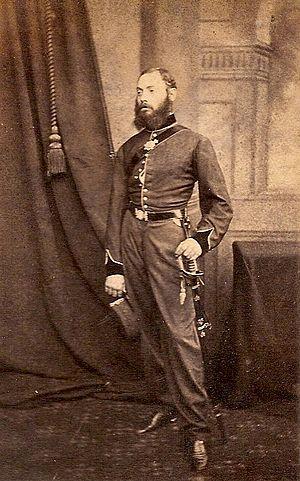
Le Gouverneur colonial de la Gambie est le représentant de la couronne britannique en Gambie, depuis l'occupation de l'île de St Mary, l'actuelle île Banjul, jusqu'à l'indépendance du pays en 1965.